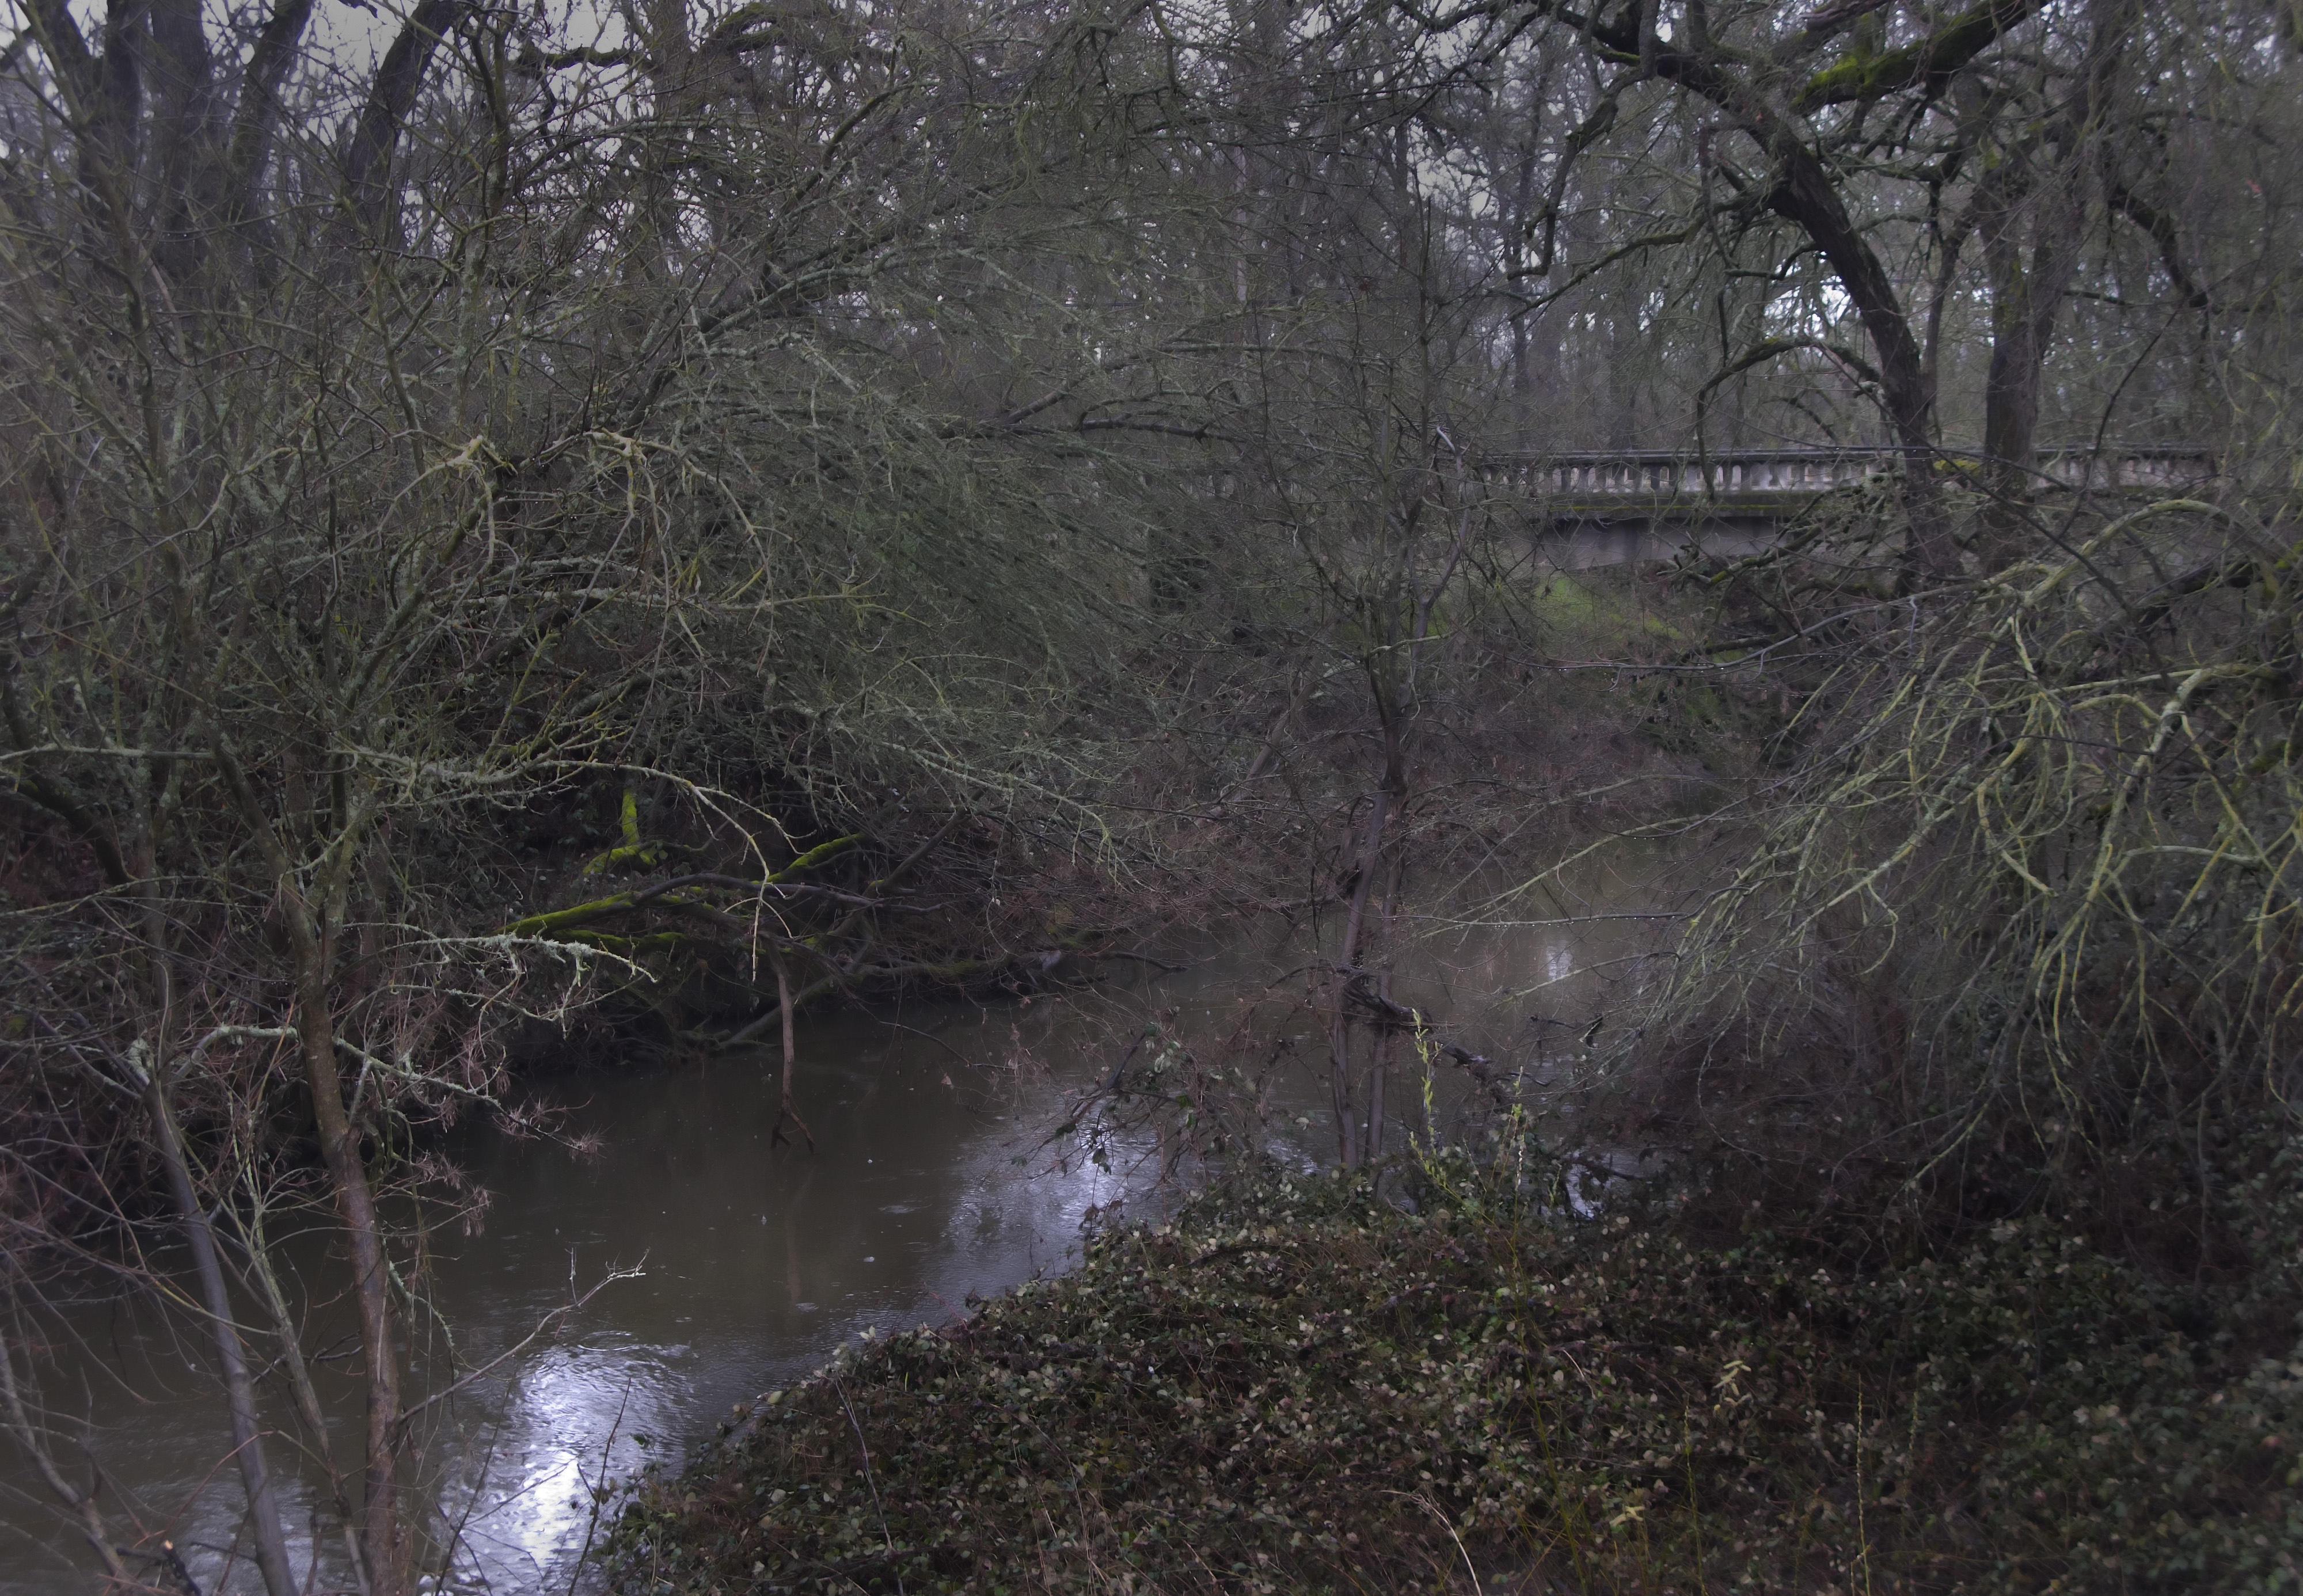
tree, forest, swamp, wilderness, winter, mist, bridge, river, pond, wildlife, stream, weather, california, waterway, wetland, oak, woodland, habitat, ecosystem, sacramento, sacramentovalley, winterincalifornia, sloughhouse, hwy16, natural environment, atmospheric phenomenon